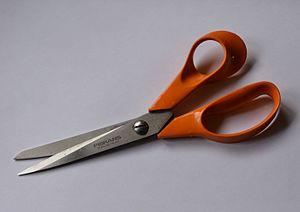
Olof Bäckström, né le 4 novembre 1922 à Kirkkonummi et mort le 6 mars 1998 à Ekenäs, est un ingénieur électricien de formation, designer industriel et inventeur finlandais.